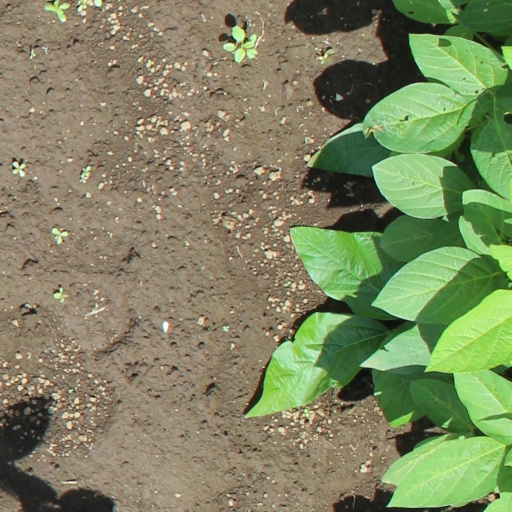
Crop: soybean